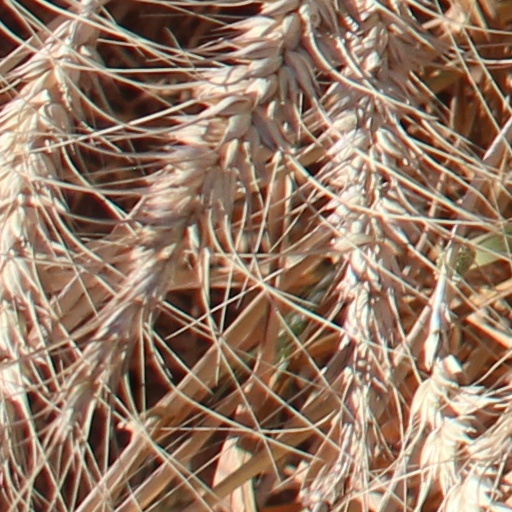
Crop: wheat